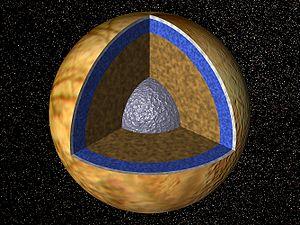
Les satellites galiléens, ou lunes galiléennes ou groupe principal, sont les quatre plus grands des satellites naturels de Jupiter : Io, Europe, Ganymède et Callisto. Ils ont été découverts par Galilée en 1610. Ils se distinguent des quatre satellites internes, orbitant plus près de la planète.
Les classes d'habitabilité sont une classification des planètes et autres corps qui pourraient ou auraient pu être habitables, sans préjuger du fait qu'ils soient ou fussent effectivement habités.
Europe, officiellement Jupiter II Europe est un satellite naturel de Jupiter, le sixième par la distance et le deuxième parmi les satellites galiléens.